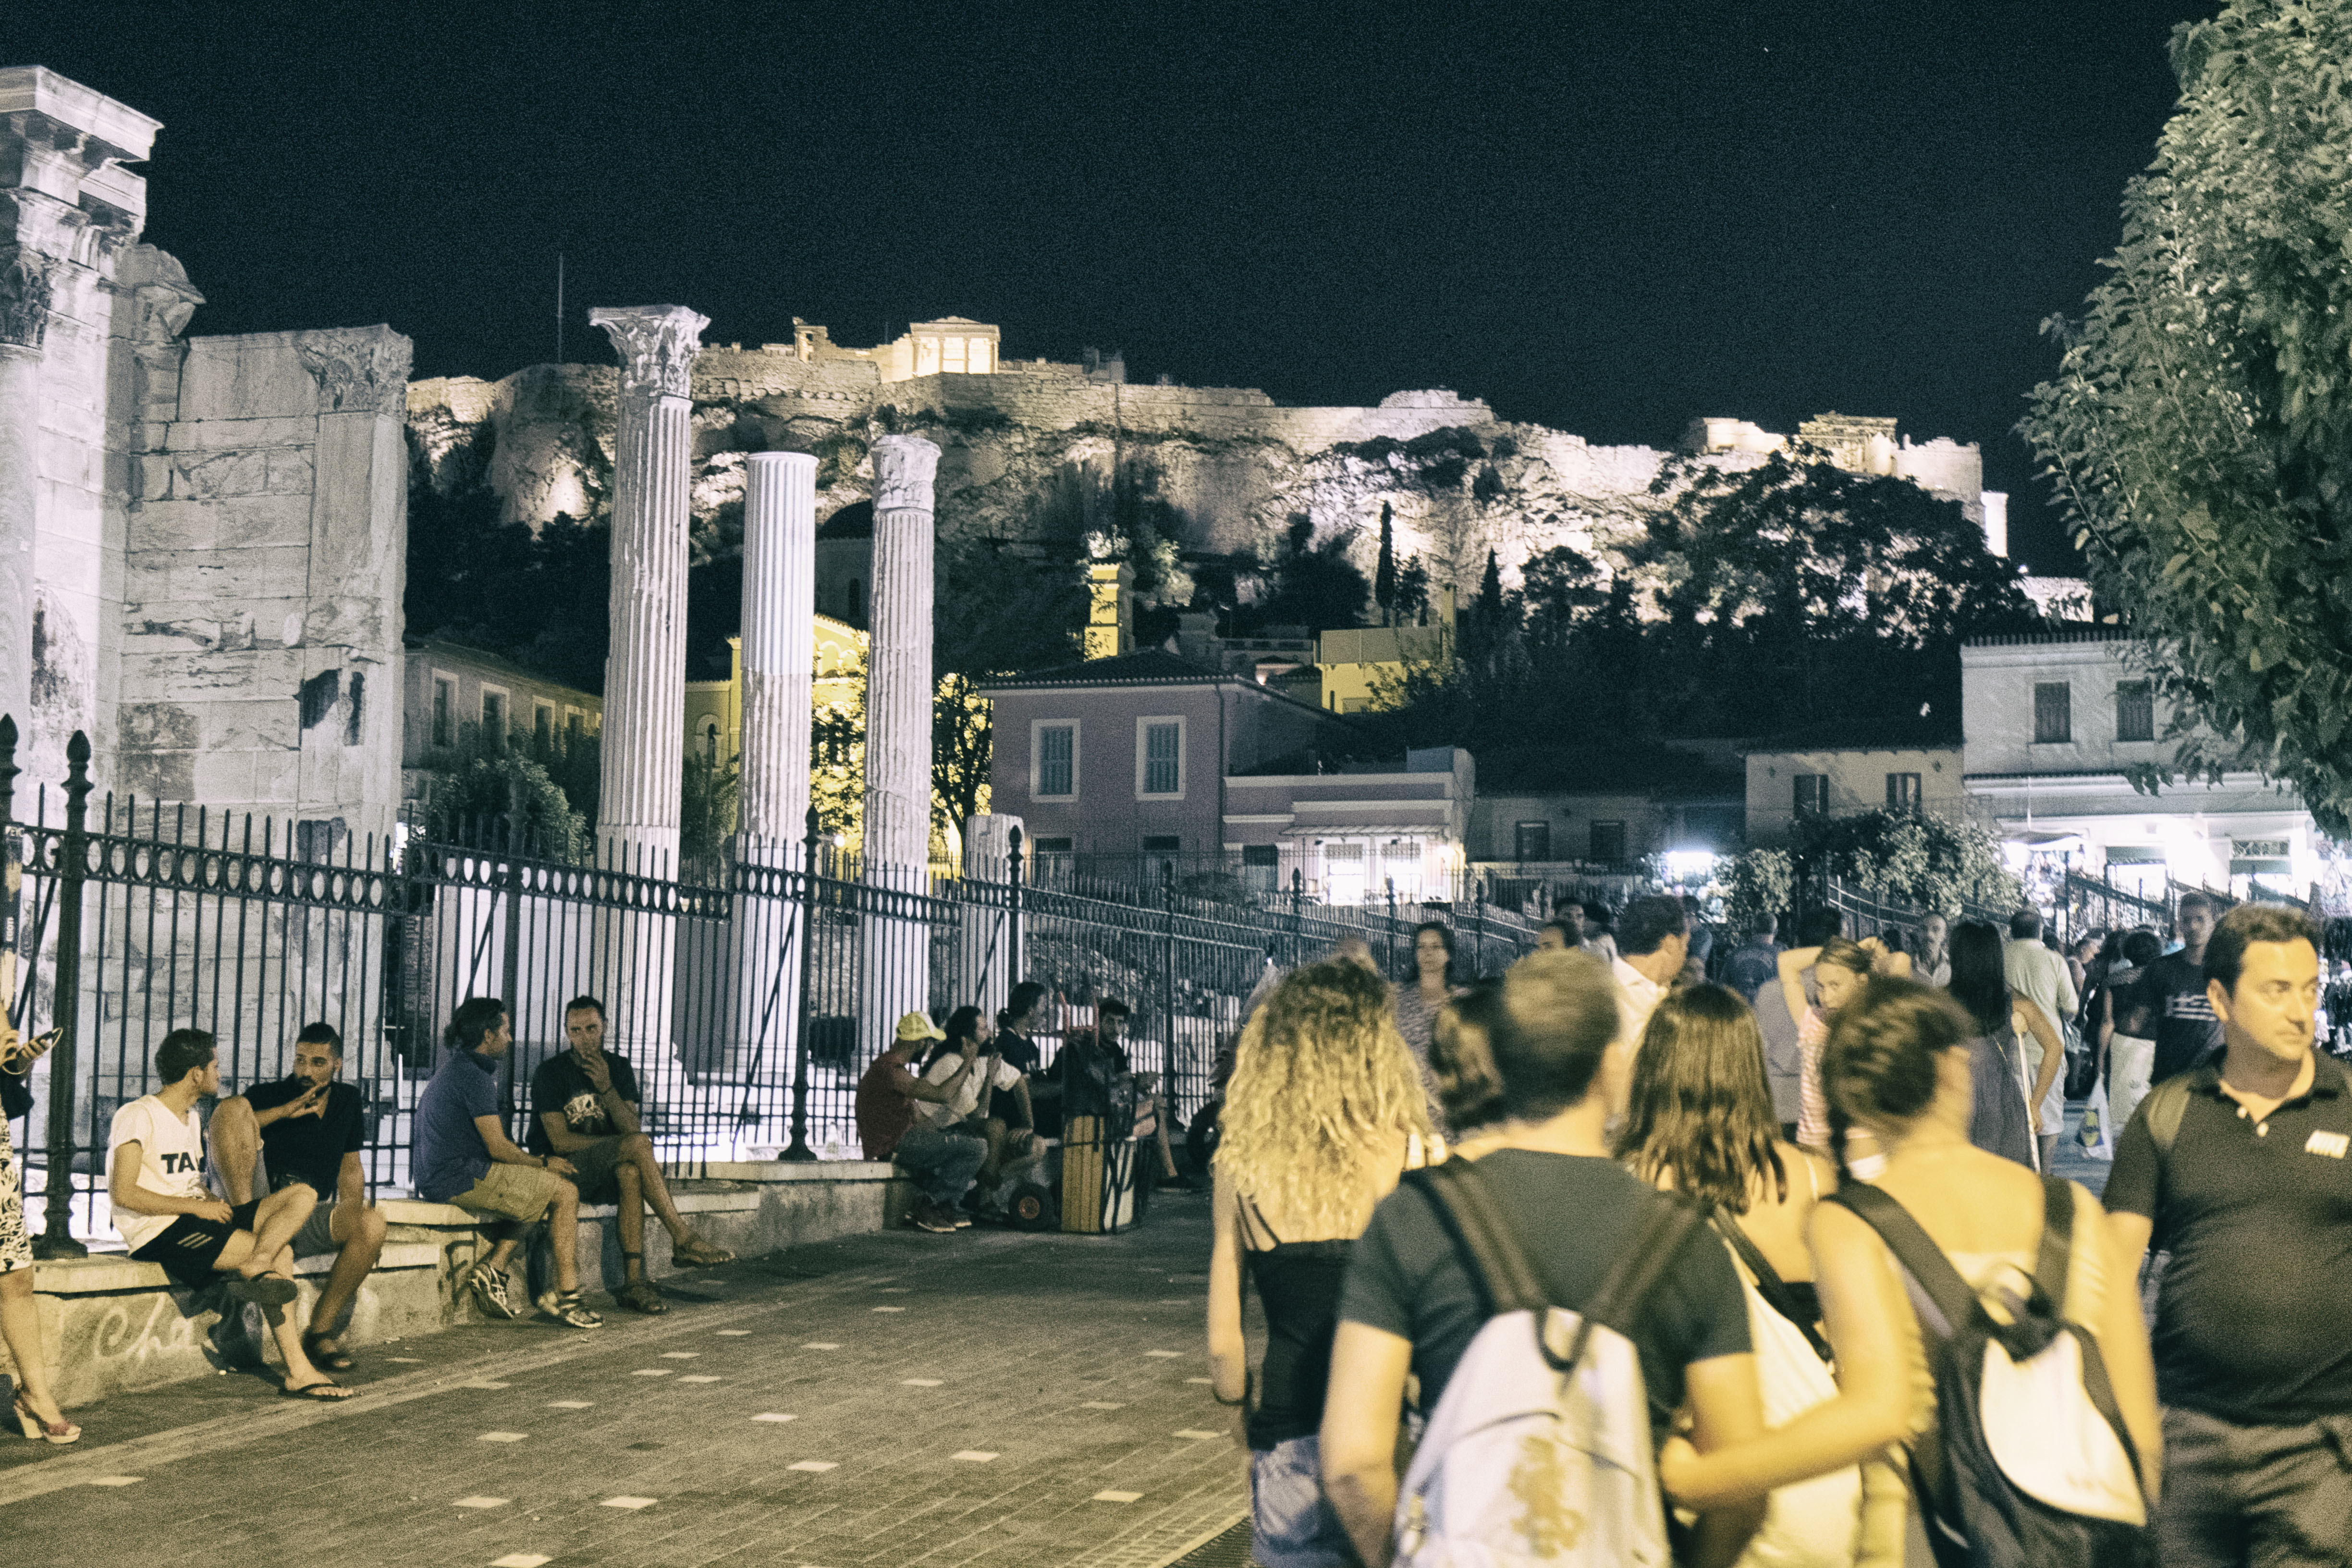
street, city, urban, crowd, travel, fujifilm, tourism, greece, fuji, fujix, fujixe1, athens, ancient history, human settlement